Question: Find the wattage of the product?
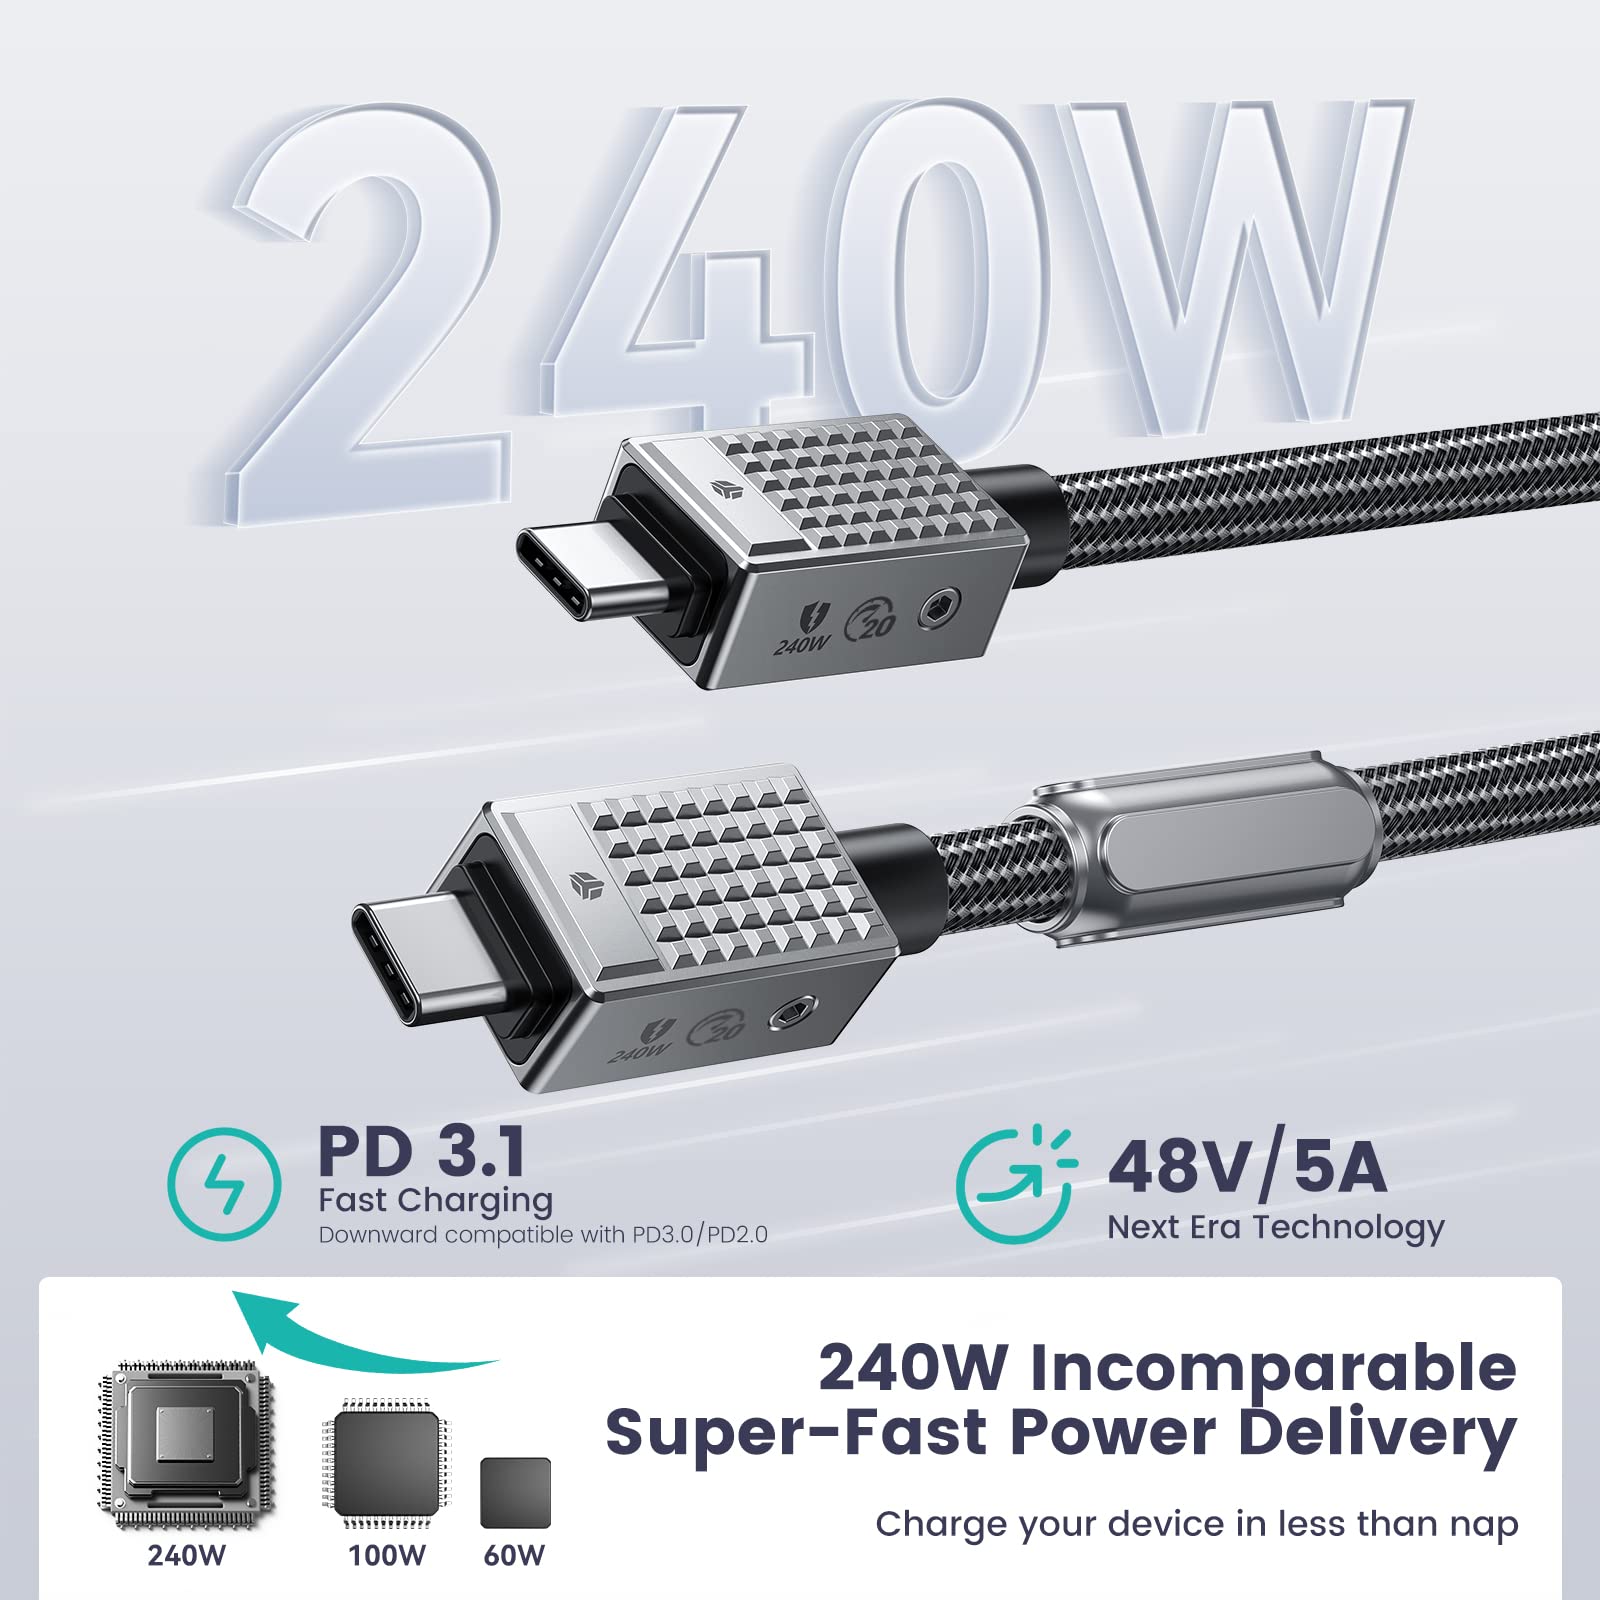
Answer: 240.0 watt